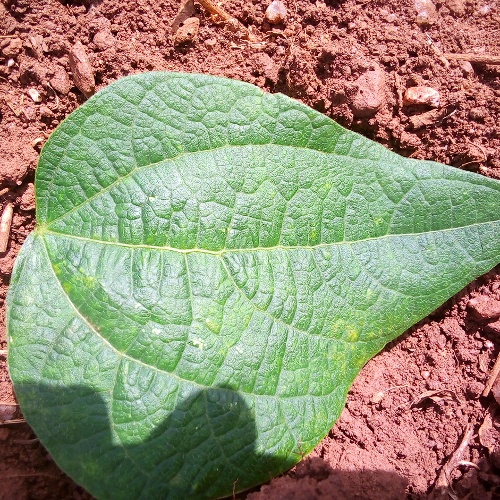
Leaf condition: healthy